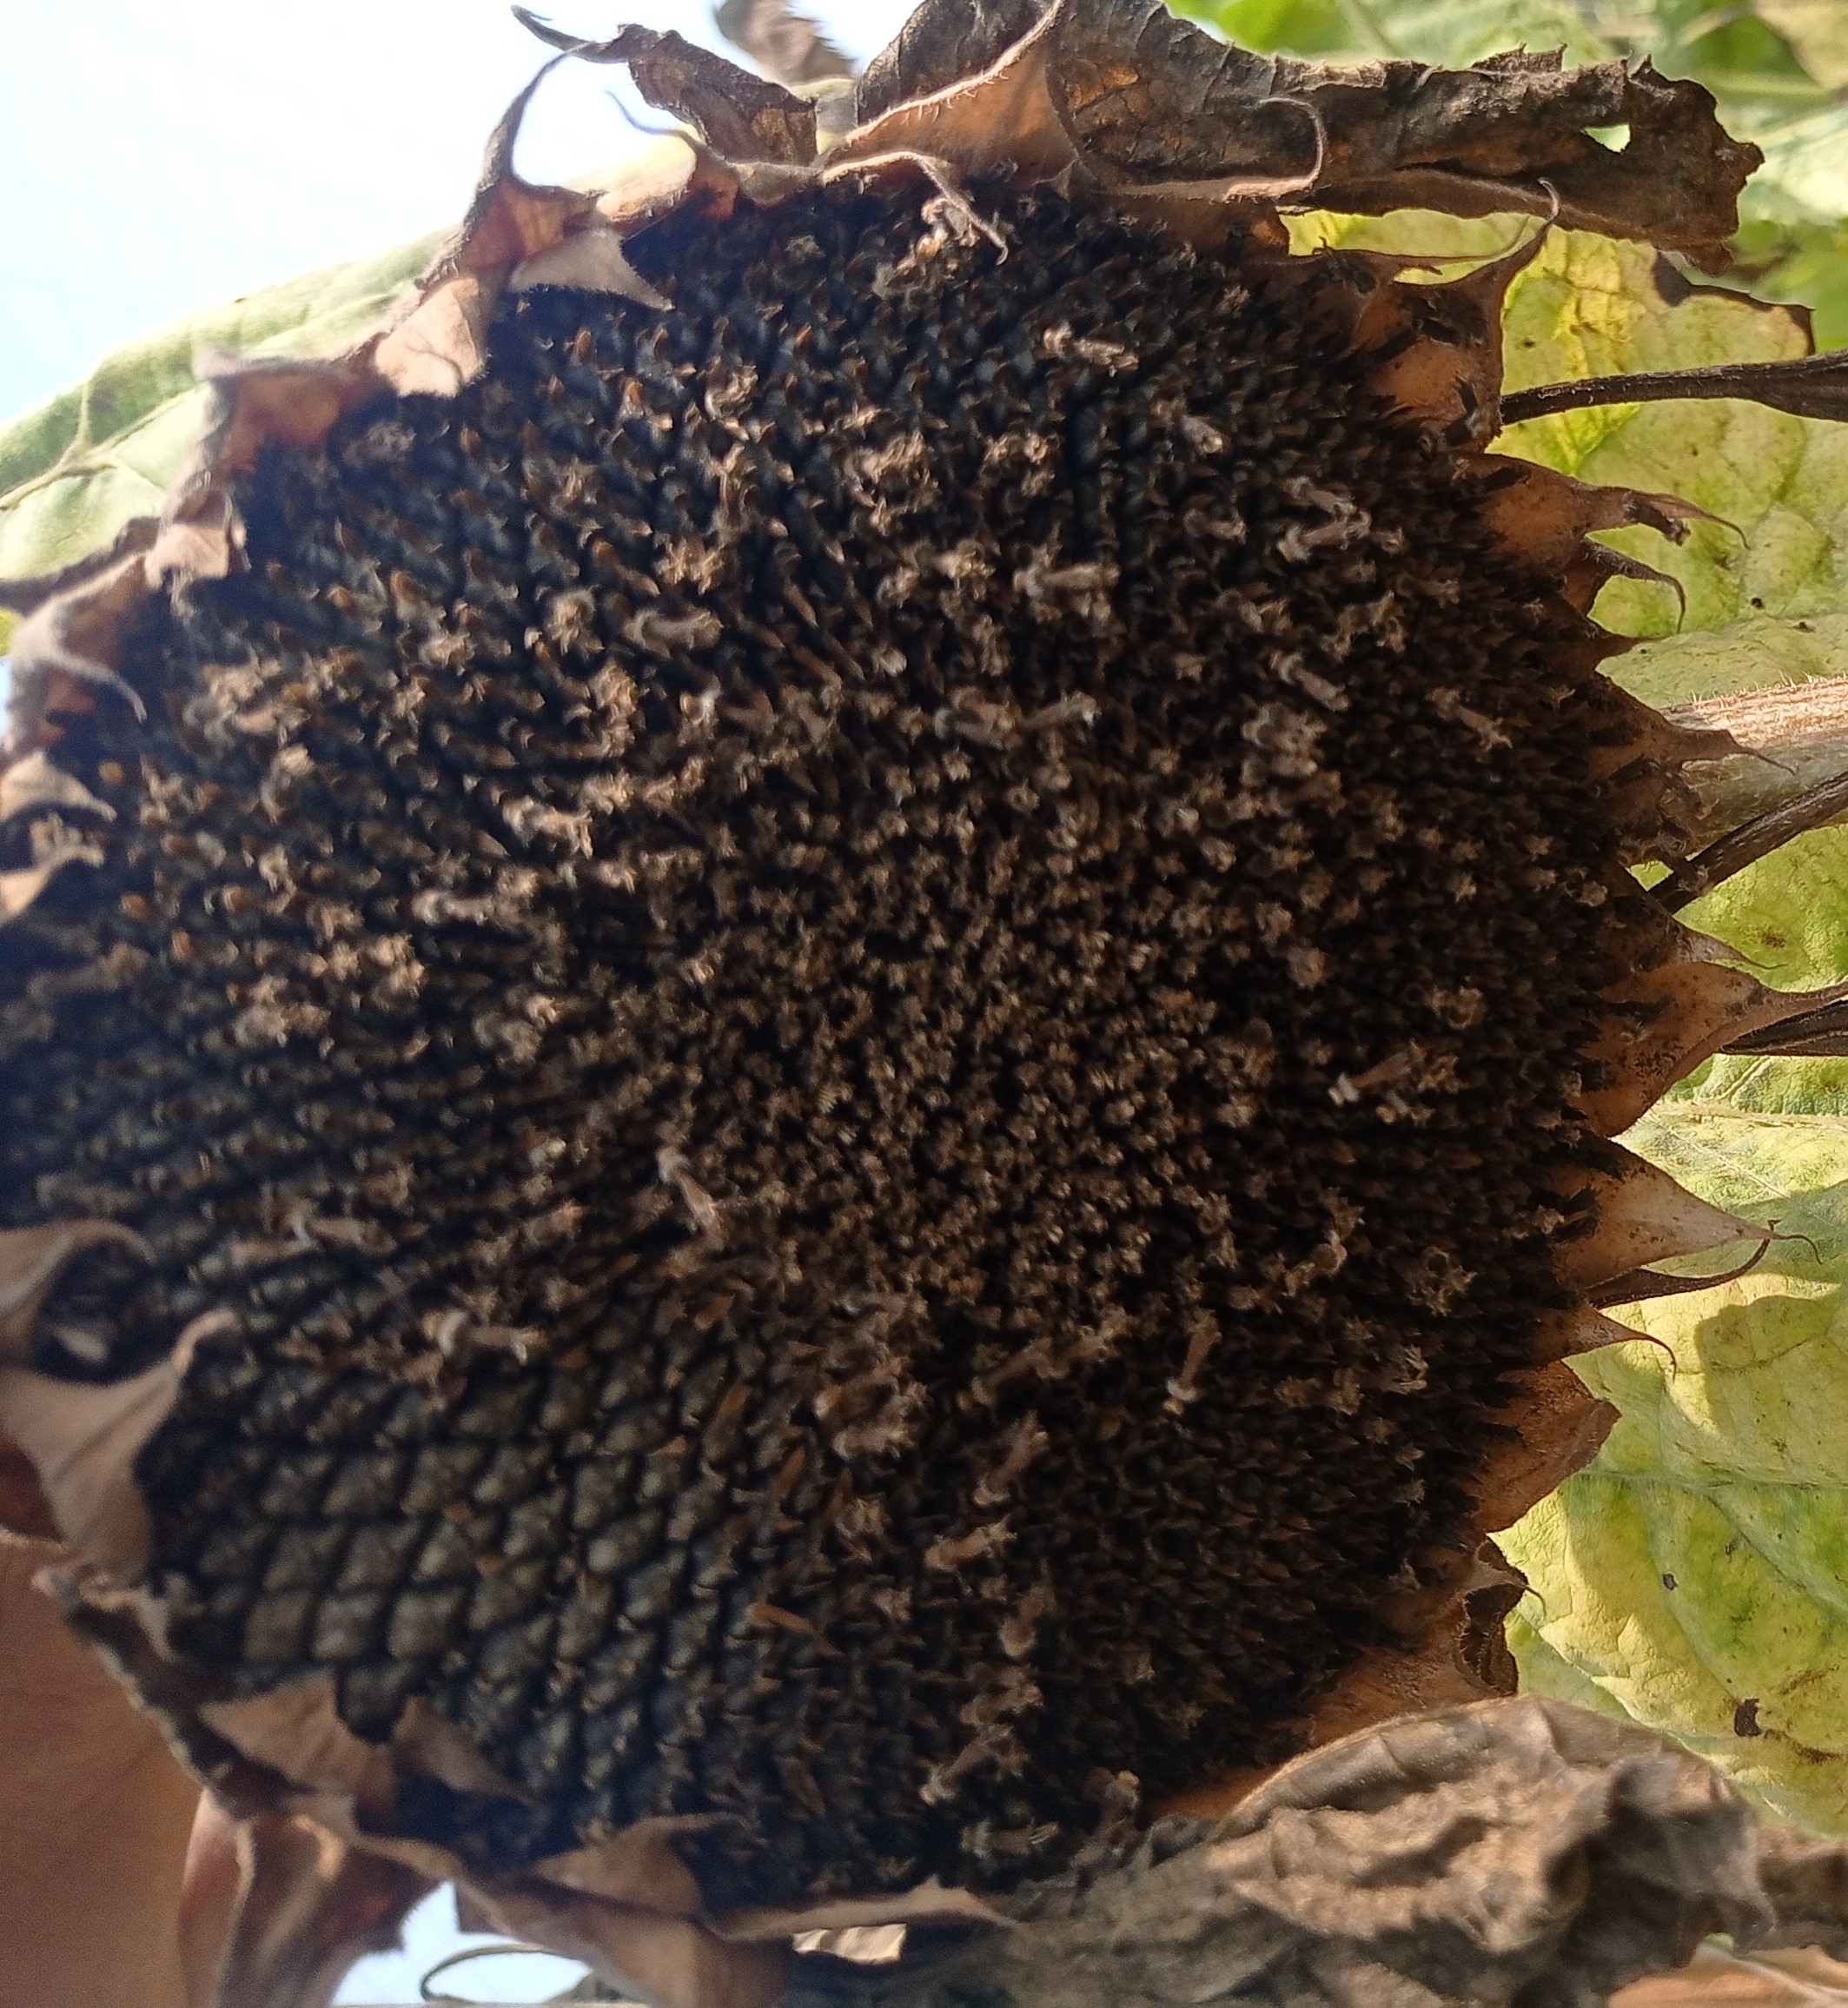
Label: Gray_mold